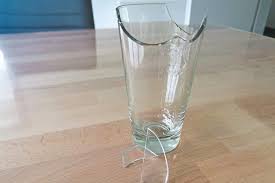
Label: glass